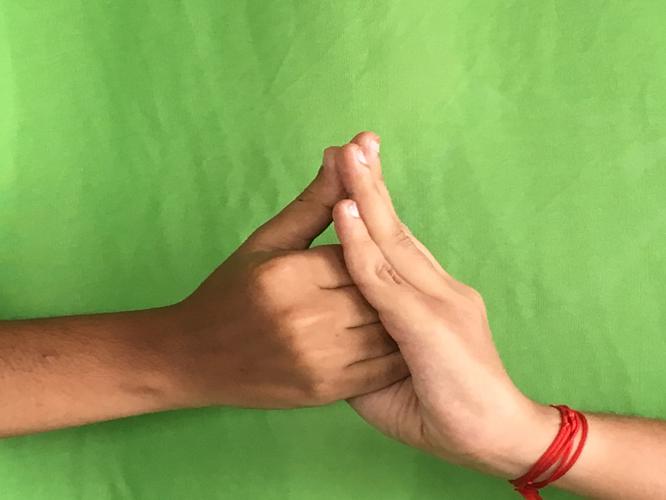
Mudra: Shanka
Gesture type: double_hand